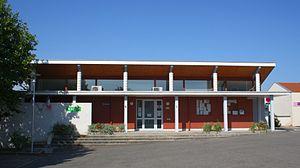
Mairie de Chalain-le-Comtal (Loire)
Chalain-le-Comtal est une commune française située dans le département de la Loire en région Auvergne-Rhône-Alpes, et faisant partie de Loire Forez Agglomération.